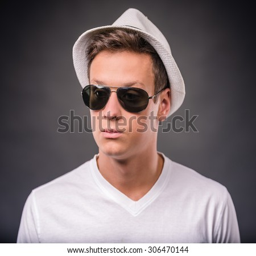
portrait of a young man in a hat and glasses on gray background